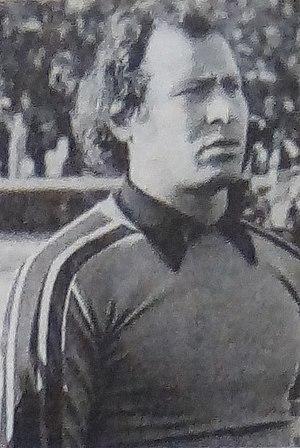
Assabah 1980